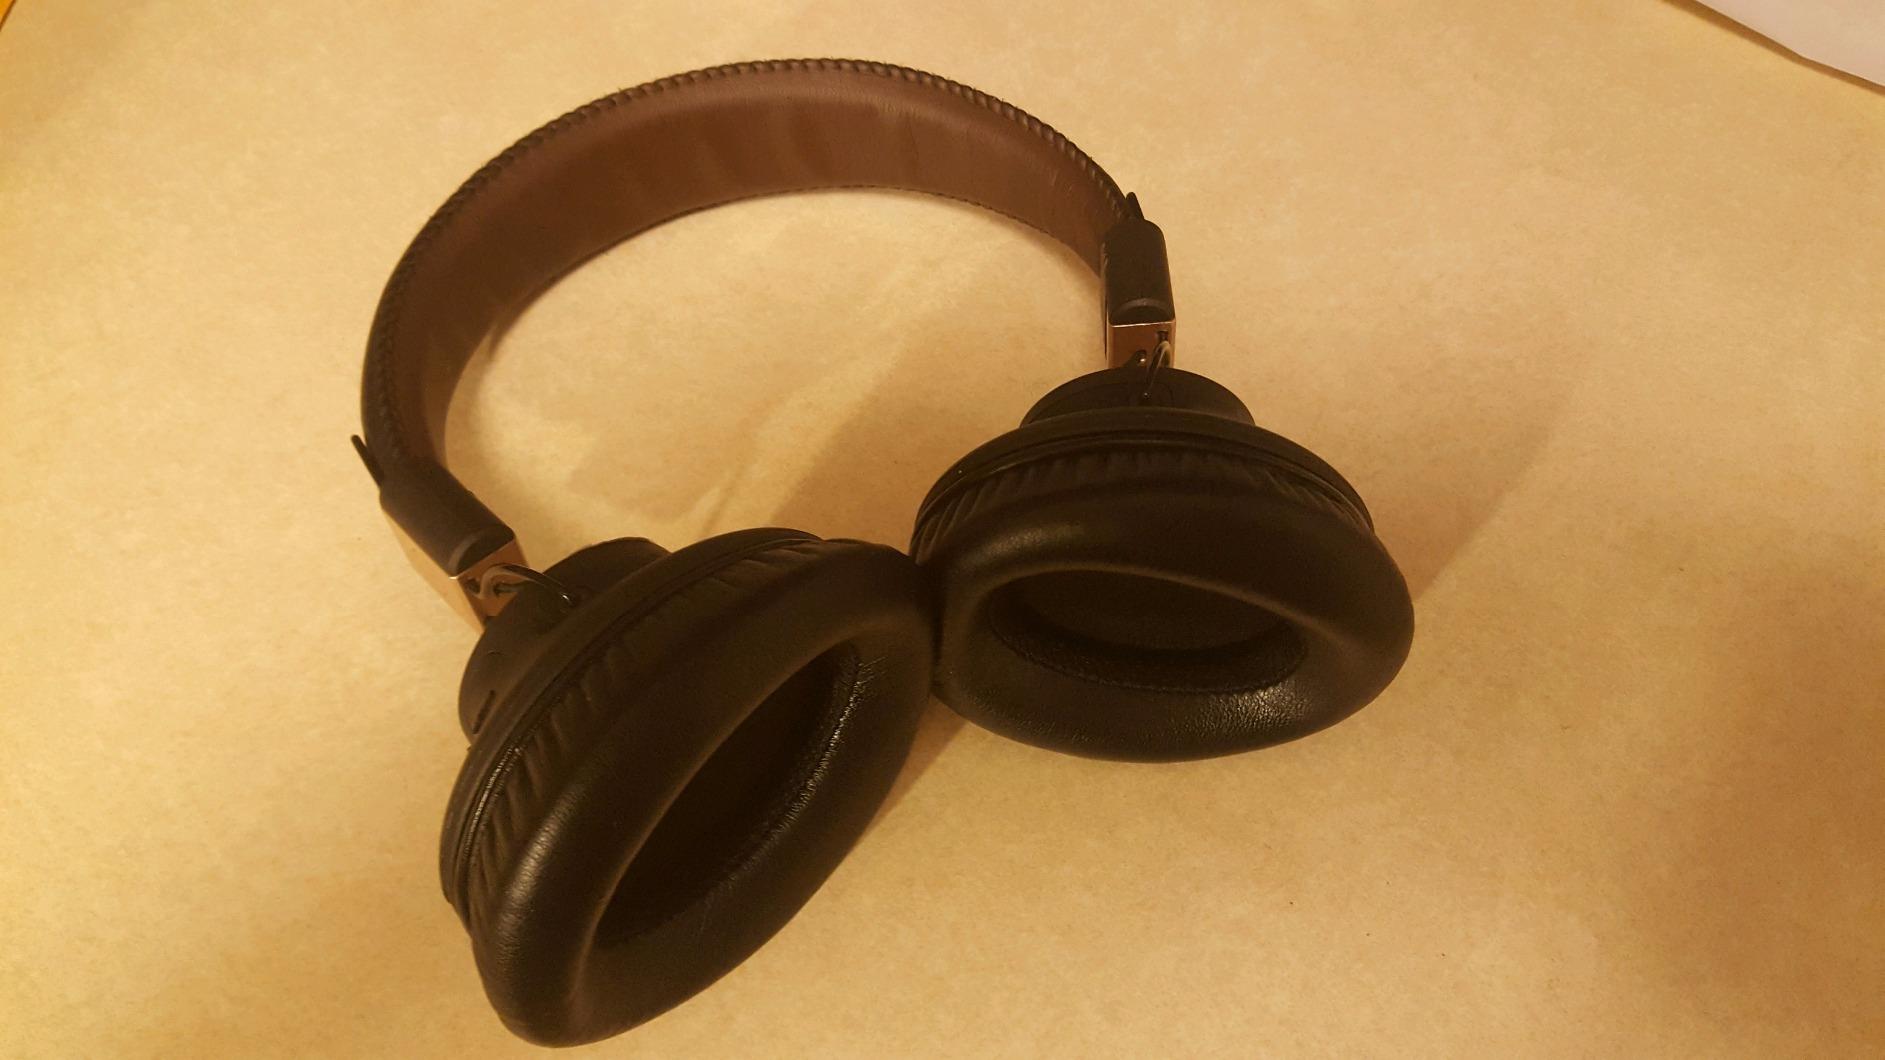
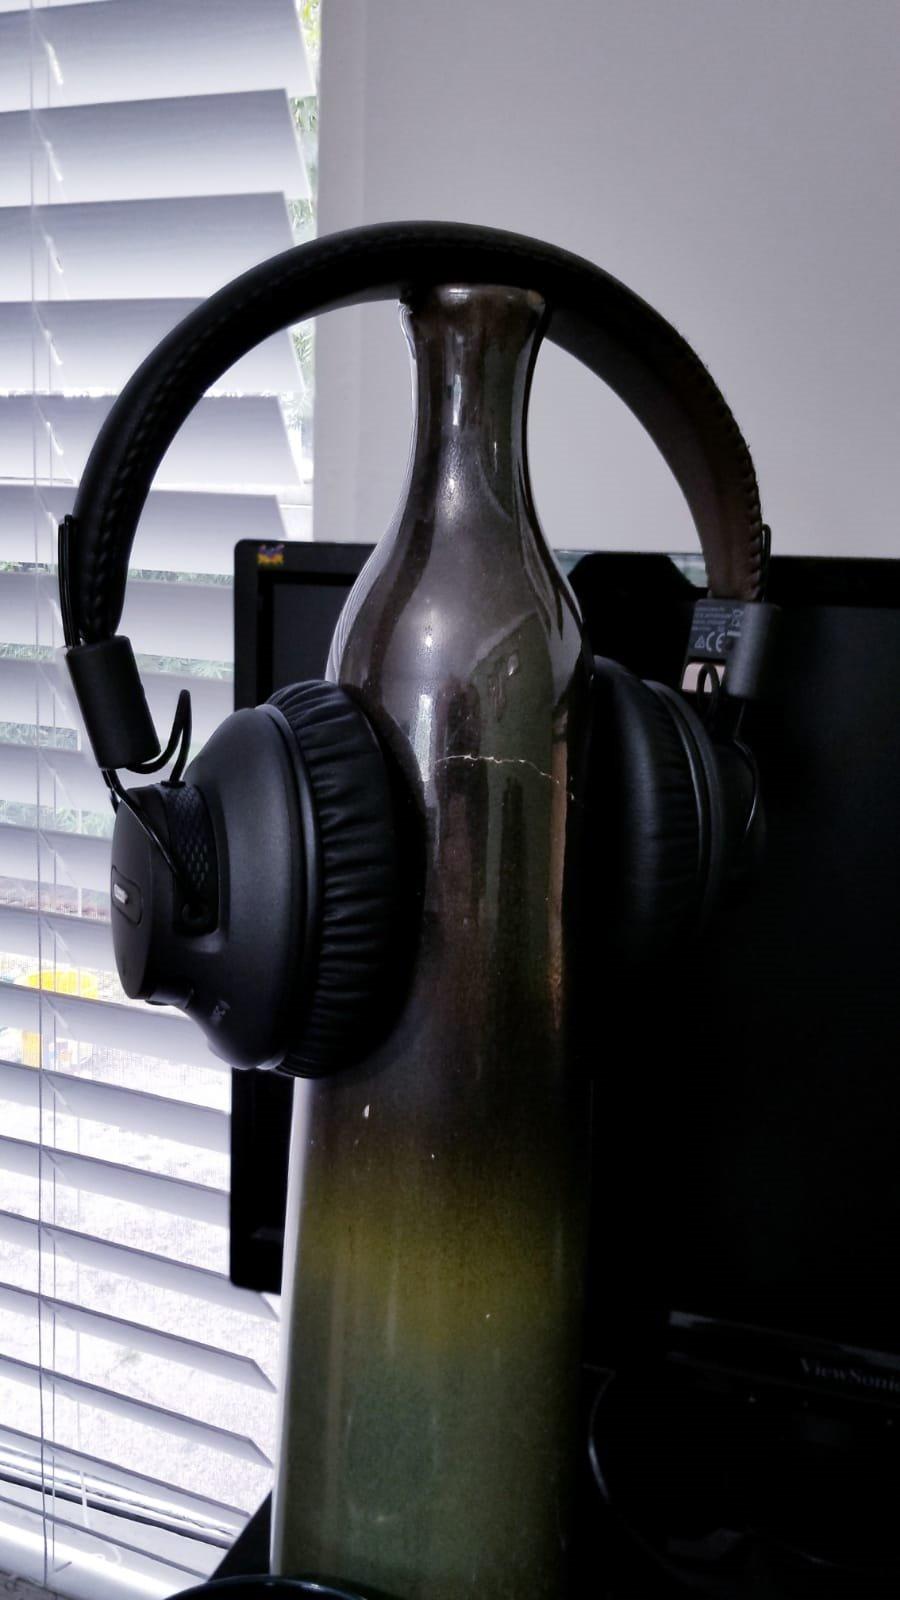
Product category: headphones
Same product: yes